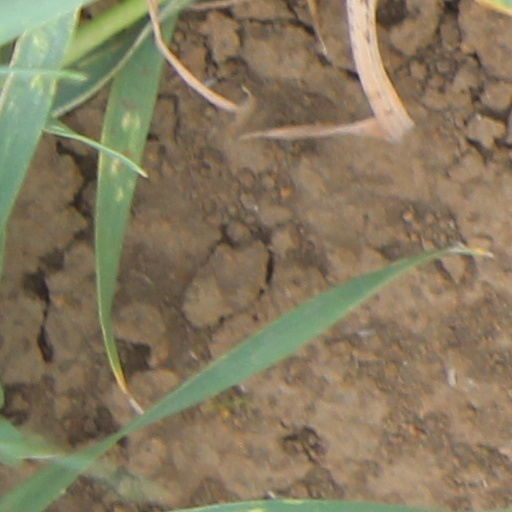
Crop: wheat